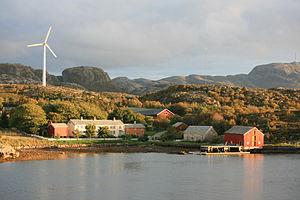
Depuis la découverte des vastes gisements pétroliers de la mer du Nord vers la fin des années 1960, l'énergie en Norvège constitue un secteur très important de l'économie de la Norvège, qui est en 2019 le 8ᵉ producteur et le 4ᵉ exportateur mondial de gaz naturel. Elle se classe au 15ᵉ rang mondial pour sa production de pétrole, qui est cependant en déclin.